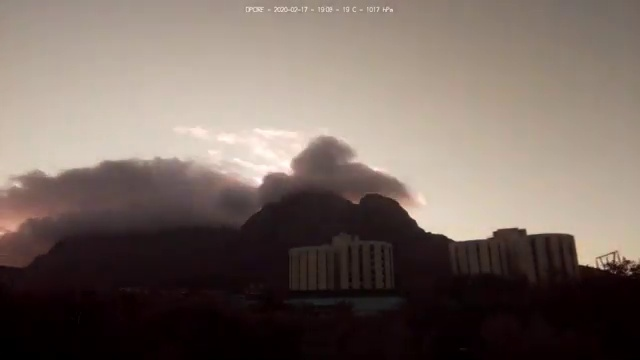
Fire: no
Smoke: no